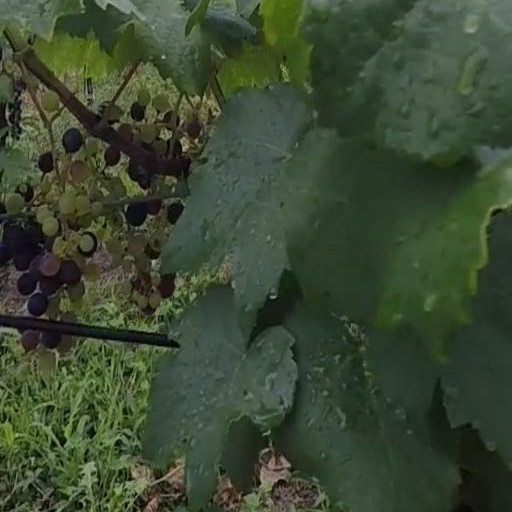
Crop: grape